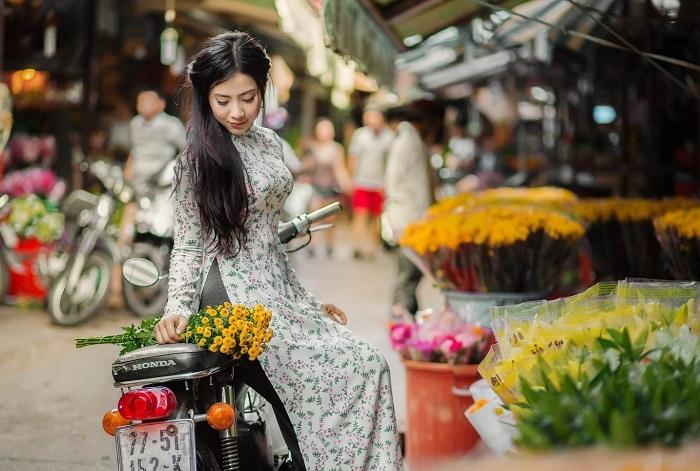
cô gái mặc áo dài màu trắng thì có mái tóc dài